Culver XPQ-15

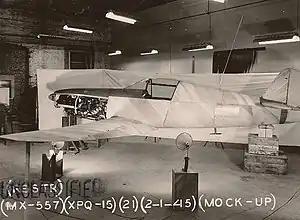
Mockup of the XPQ-15

The Culver XPQ-15, also known as the XTD3C-1, was an American target drone developed by the Culver Aircraft Company late in World War II.